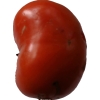
Label: tomato